A Day to Remember

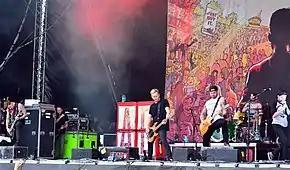
A Day to Remember on tour in 2014

On January 11, the band made their national TV debut, performing the songs "All I Want" and "Better Off This Way" on "Jimmy Kimmel Live!".